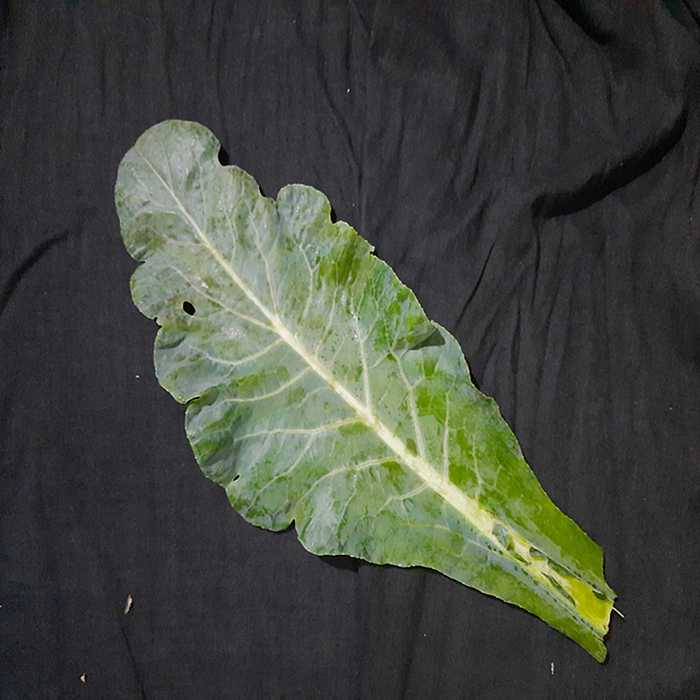
Plant: Cauliflower
Label: Fresh leaf